Anti-personnel mine

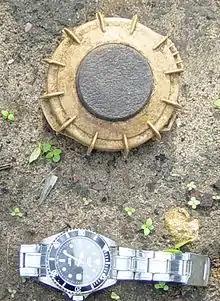
Sand-colored VS-50 mine intended for use in desert environments (shown beside a wristwatch, for scale)

An anti-personnel mine or anti-personnel landmine (APL) is a form of mine designed for use against humans, as opposed to an anti-tank mine, which target vehicles. APLs are classified into: blast mines and fragmentation mines; the latter may or may not be a bounding mine.